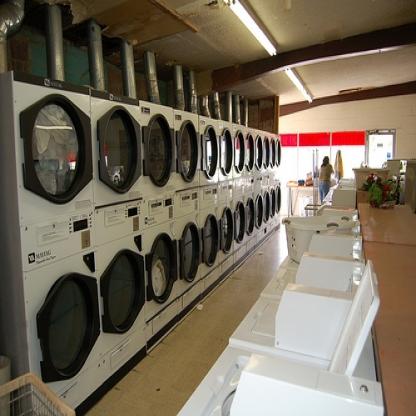
Scene: Indoor